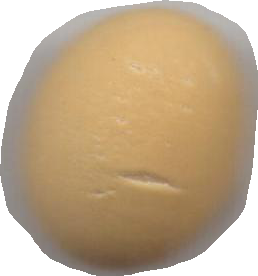
Variety: Grobogan